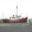
Label: ship